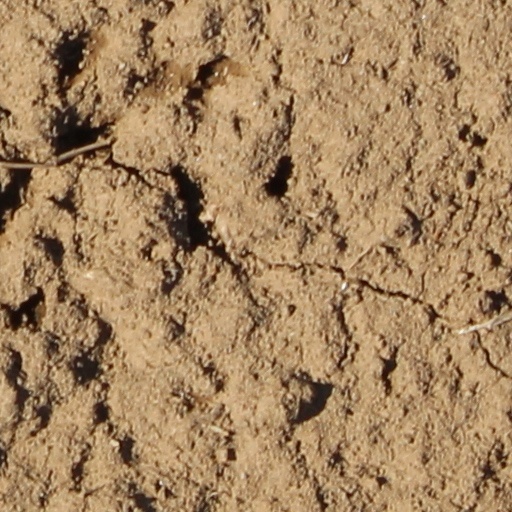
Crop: wheat